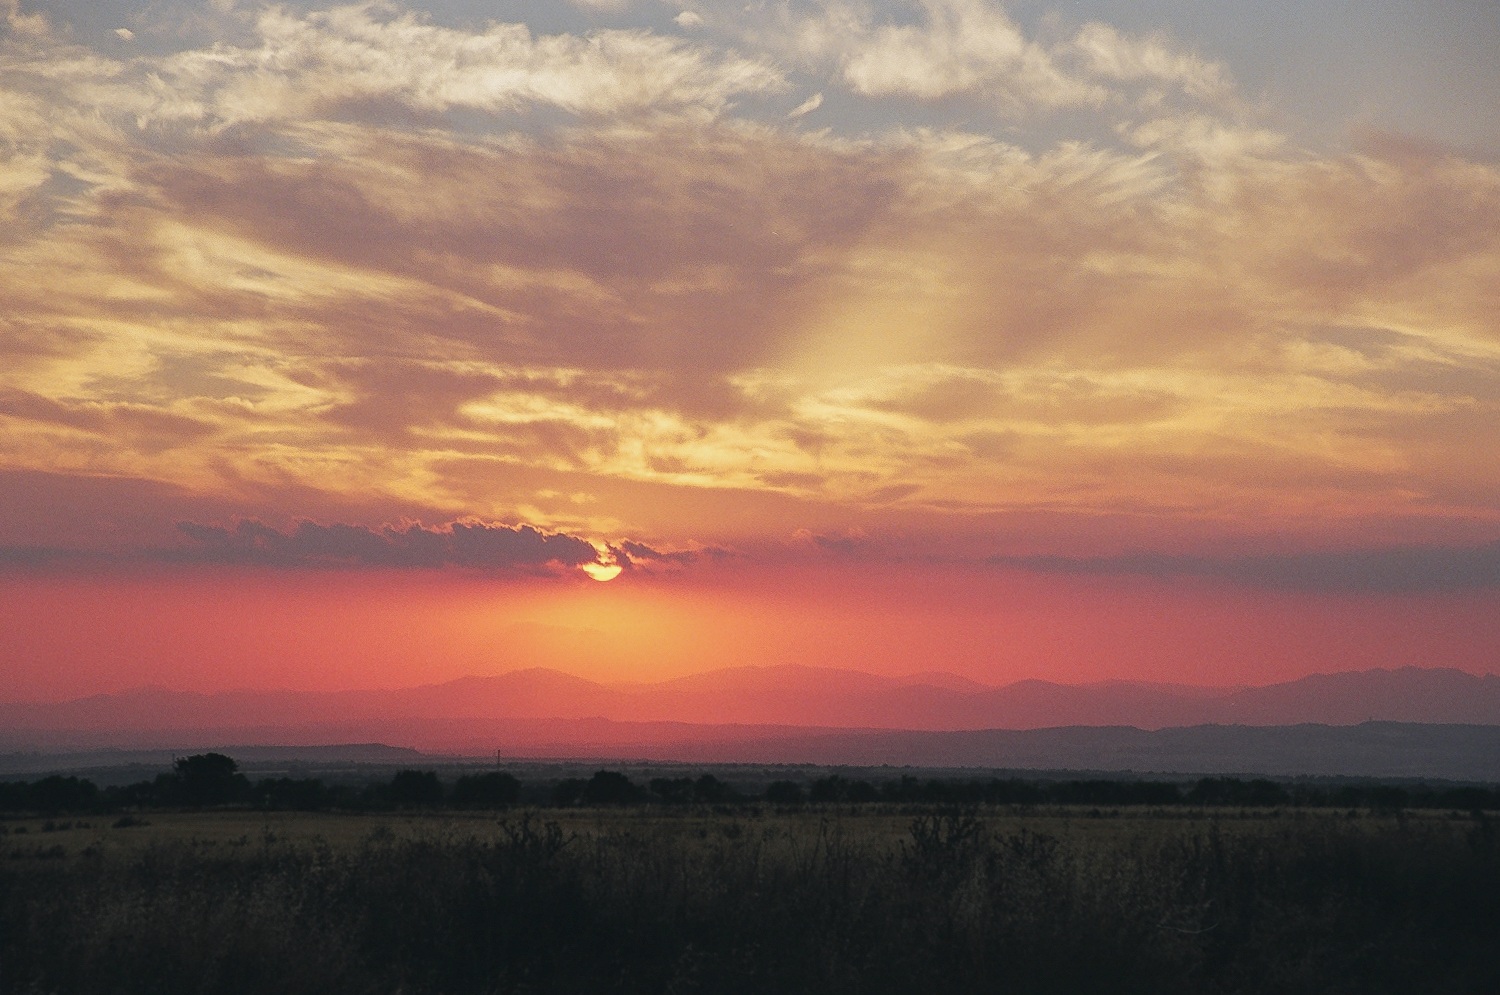
landscape, nature, horizon, cloud, sky, sun, sunrise, sunset, field, prairie, sunlight, morning, dawn, atmosphere, dusk, evening, plain, clouds, fields, afterglow, atmospheric phenomenon, red sky at morning